Retriever Soccer Park

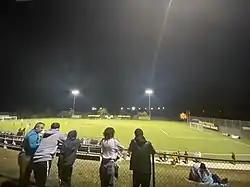
View of the stadium in 2021

The Retriever Soccer Park is a soccer-specific stadium and one of the University of Maryland, Baltimore County's athletic fields. It is located in the southeastern section of the campus next to the UMBC Stadium, the Department of Facilities Management, and bordered by Shelbourne Road in Arbutus, Maryland. The stadium was completed in the fall of 1998 and included a 120-yard by 70-yard field, press box, automated electronic scoreboard display, and concessions area.